Celtic Frost

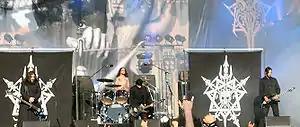
Celtic Frost live at Tuska Open Air Metal Festival 2006. The band's distinctive skull-and-spears logo can be seen on the banners.

Celtic Frost was a Swiss heavy metal band from Zürich. They are remembered for their strong influence on the development of several metal subgenres, particularly extreme metal, and for their avant-garde approach to music in general.